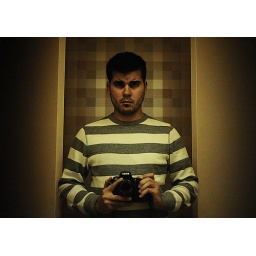
rare shot of me, I was just liking the pattern on the wall in conjunction with my striped sweater... boo